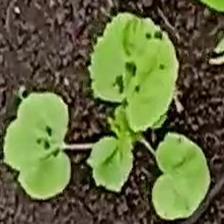
Weed species: Little_Mallow(Malva parviflora)